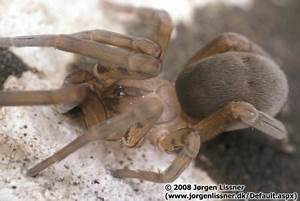
Label: spider